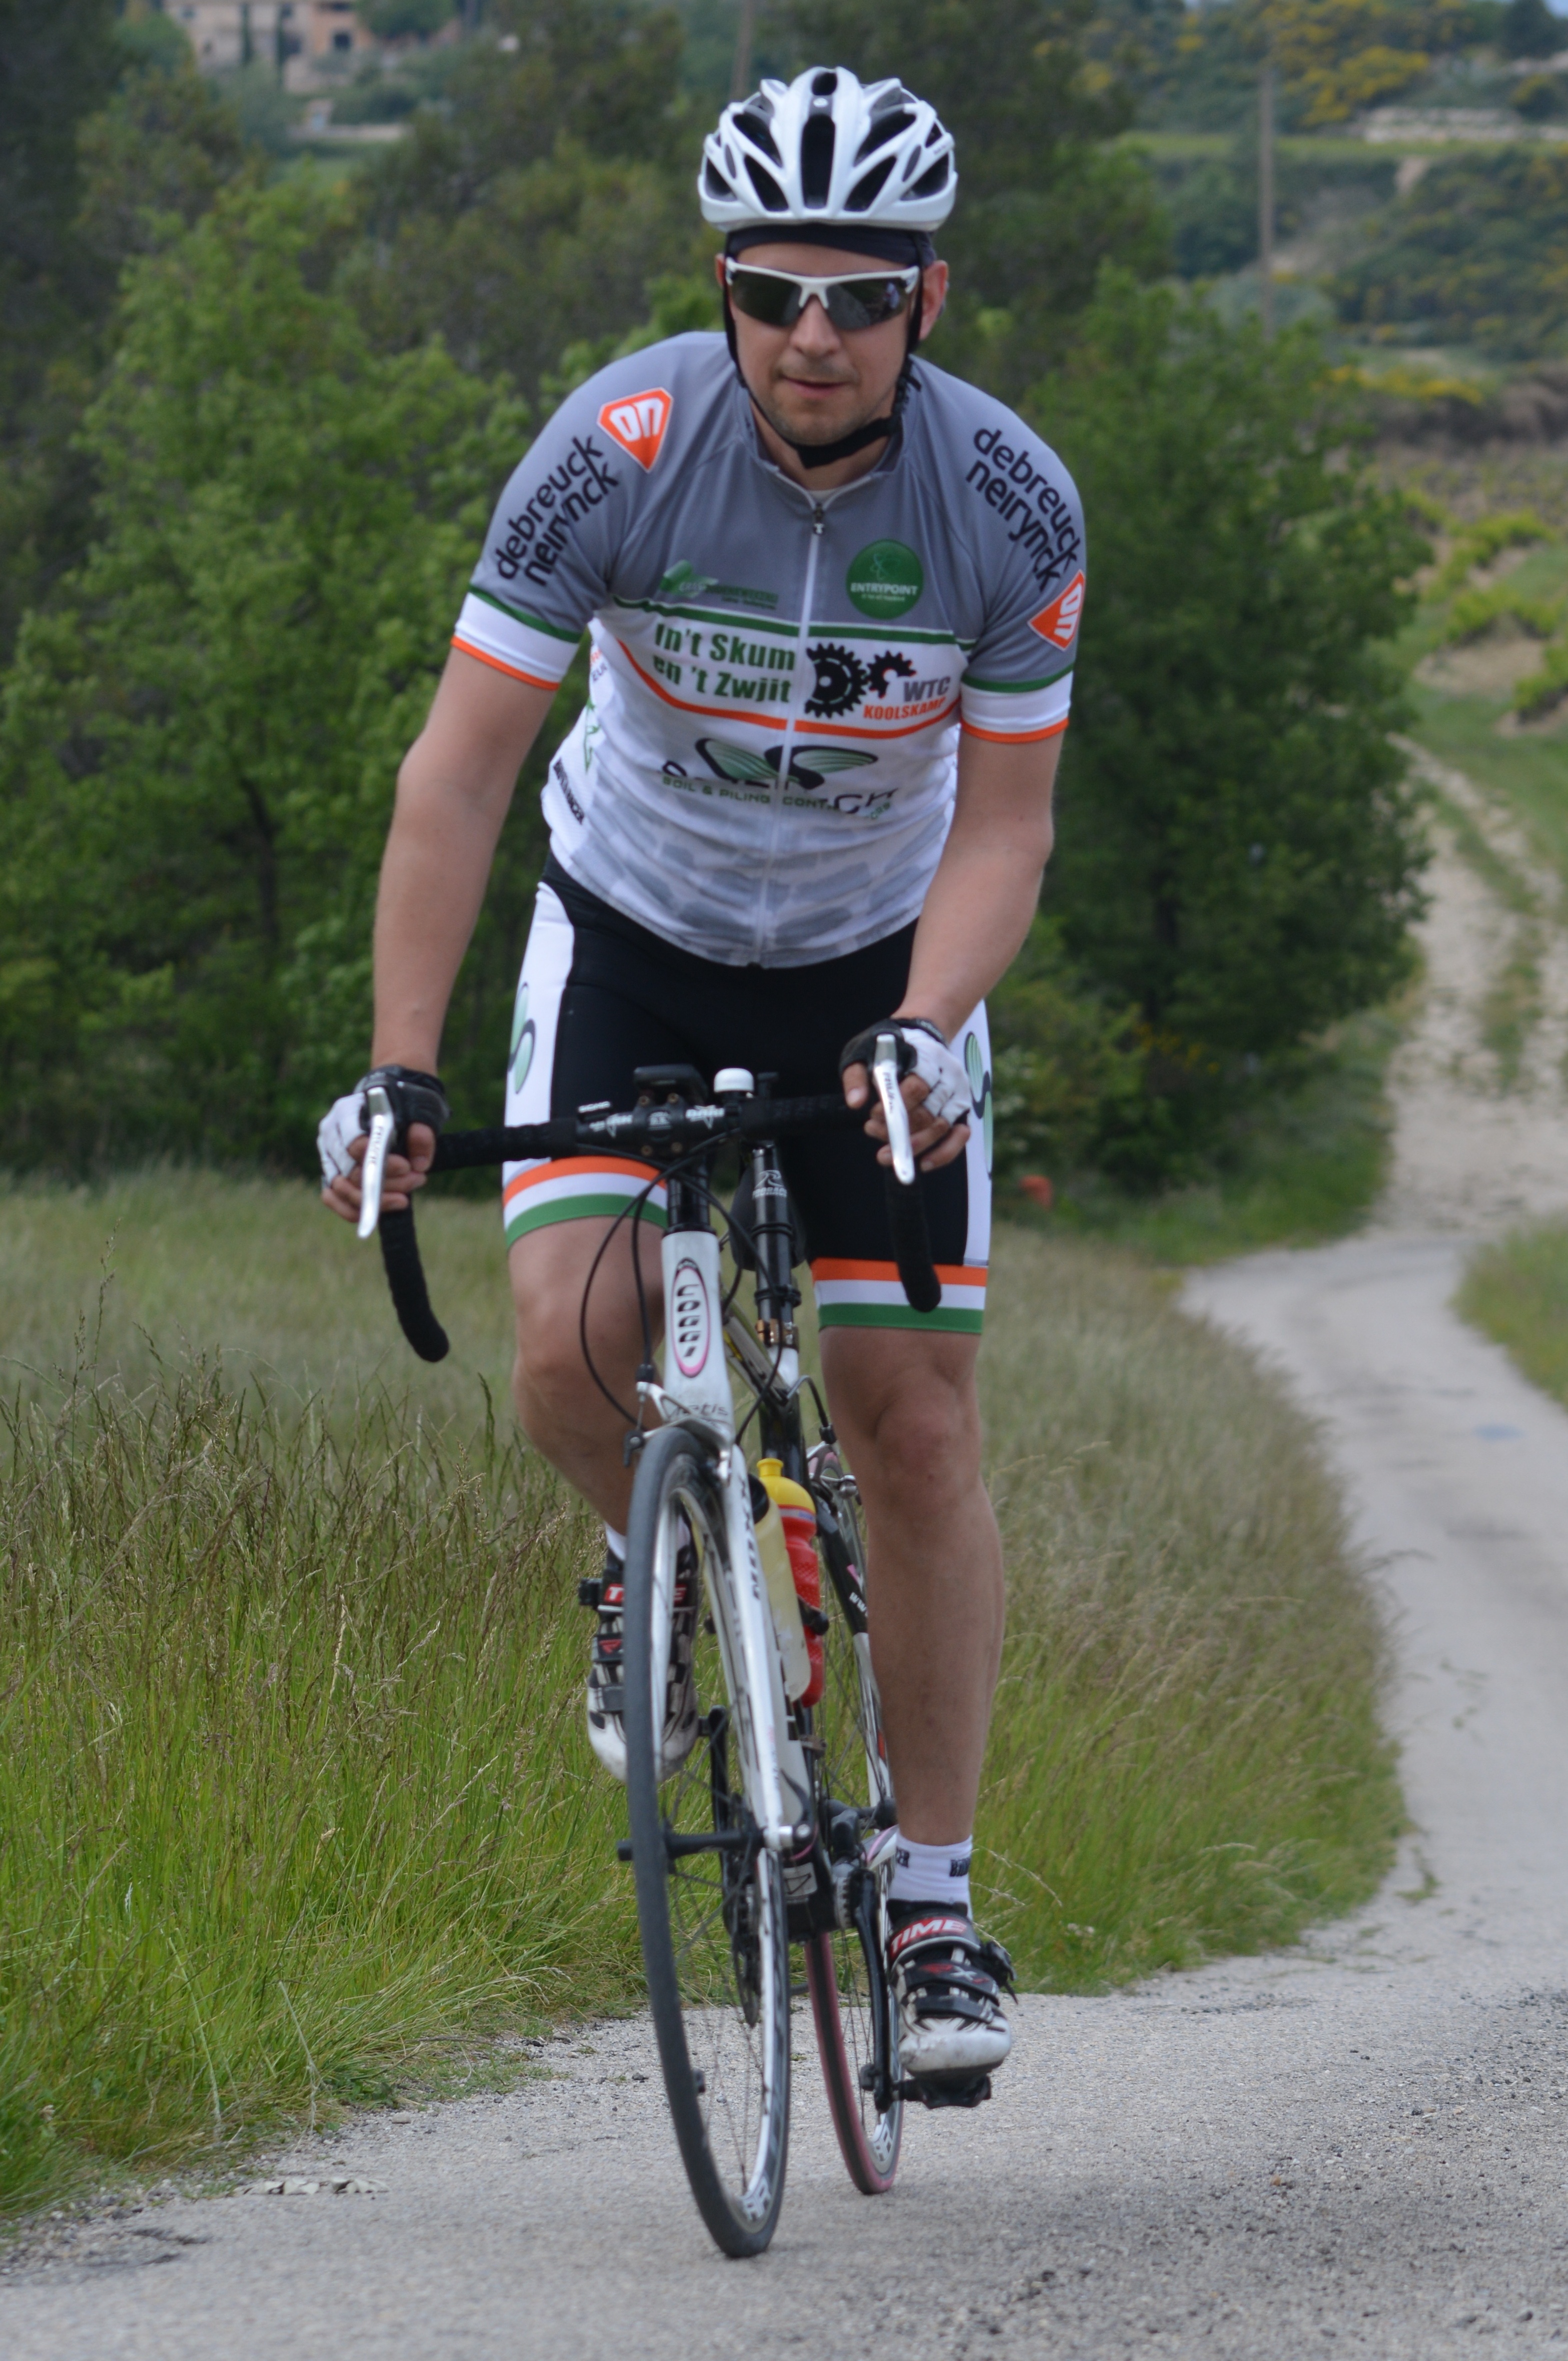
man, people, bicycle, recreation, cyclist, vehicle, climb, sports equipment, mountain bike, cycling, race, sports, racing, effort, professional road bicycle racer, mountain biking, rates, road cycling, land vehicle, road racing, cycle sport, cyclo cross bicycle, cyclo cross, bicycle racing, road bicycle, endurance sports, racing bicycle, road bicycle racing, duathlon, mountain bike racing, cross country cycling